Pitru Paksha

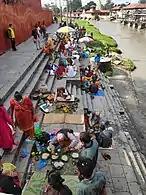
People performing shraddha on the banks of Bagmati river near Pashupatinath temple, Nepal

The male who performs the shraddha should take a purifying bath beforehand and is expected to wear a dhoti. He wears a ring of "darbha grass". Then the ancestors are invoked to reside in the ring. The shraddha is usually performed bare-chested, as the position of the sacred thread worn by him needs to be changed multiple times during the ceremony. The shraddha involves "pinda dana", which is an offering to the ancestors of "pindas" (cooked rice and barley flour balls mixed with ghee and black sesame seeds), accompanying the release of water from the hand. It is followed by the worship of Vishnu (in form of the "darbha grass", a gold image, or Shaligram stone) and Yama. The food offering is then made, cooked especially for the ceremony on the roof. The offering is considered to be accepted if a crow arrives and devours the food; the bird is believed to be a messenger from Yama or the spirit of the ancestors. A cow and a dog are also fed, and Brahmin priests are also offered food. Once the ancestors (crow) and Brahmins have eaten, the family members can begin lunch.